Glasgow and South Western Railway

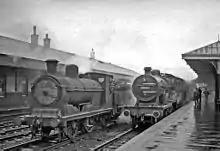

The wide space of countryside west of Dumfries and south of Girvan still lacked any rail connection. In 1856 a provisional Castle Douglas and Dumfries Railway (CD&DR) was gaining momentum. It was independently sponsored, although it was seen as a possible first step in opening up the entire region; it was authorised on 21 July 1856. This prompted the G&SWR to relocate the Dumfries station to a point north of St Mary's street; the former "temporary" station was relegated to goods status. The new station opened on 13 September 1859: it was described as "equal if not superior in lightness and beauty to any in Great Britain". The line opened on 21 July 1856.